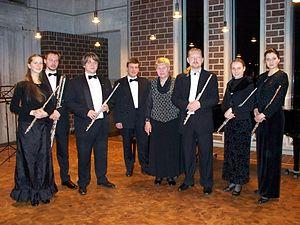
Un chœur de flûtes est un ensemble comprenant une gamme d’instruments de la famille des flûtes traversières de plusieurs tessitures, plusieurs flûtes en ut, au moins une ou plusieurs flûte alto ou basse, s’étendant également dans l’aigu au piccolo. Les ensembles de flûtes comprennent fréquemment un ou plusieurs instruments d’une autre famille tels que violoncelle, guitare, basson ou contrebasse.